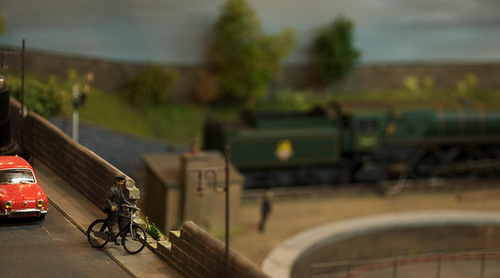
a person riding a bike on a bridge wit ha train in the background

Children's dollhouse size model of a man on a bike and a vintage orange car on a bridge overlooking a train on the tracks.

A toy train model set with a person on a bicycle over looking a bridge side.

A toy set up of a train, car and a man on a bike

A young man on a bicycle near a bridge stops to look at a green train pass under the bridge.